Agustín González de Amezúa y Mayo

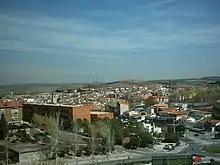
Arganda del Rey, present view

Amezúa’s practice as a lawyer did not last long, though it is not clear exactly when he abandoned the bar and switched to business. At an unspecified time in the early 20th century he either inherited or otherwise assumed management of the La Poveda sugar plant in Arganda del Rey, built probably by either one of his ancestors or one of his relatives. Apart from daily business, he remained fairly active also as a theorist; in 1917 he released "La cuestión del azúcar. Observaciones sobre su tasa", in 1918 "La cuestión del azúcar. Informes y observaciones elevados a los poderes públicos", and in 1924 "Memoria de las mejoras introducidas en la Fábrica y Ferrocarriles de la Sociedad Azucarera de Madrid". In the mid-1920s he represented Industria Azucarera Española in the Consejo de la Economía Nacional, and voiced in issues related to the sugar trade with Cuba and numerous other issues of the sugar industry. In the late 1920s he rose to high positions in , the Spanish sugar trust, and co-ordinated some of its projects also in the early 1930s.